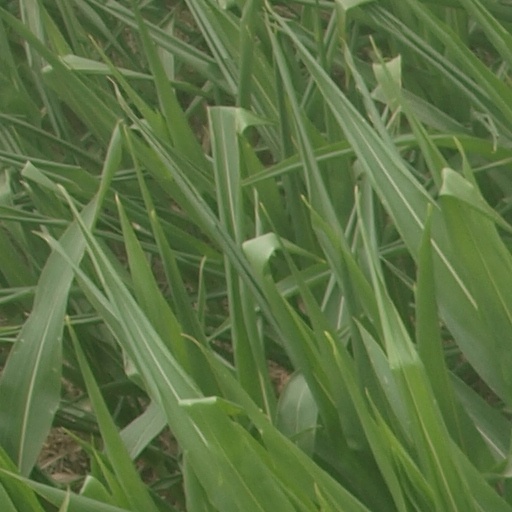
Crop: maize; corn